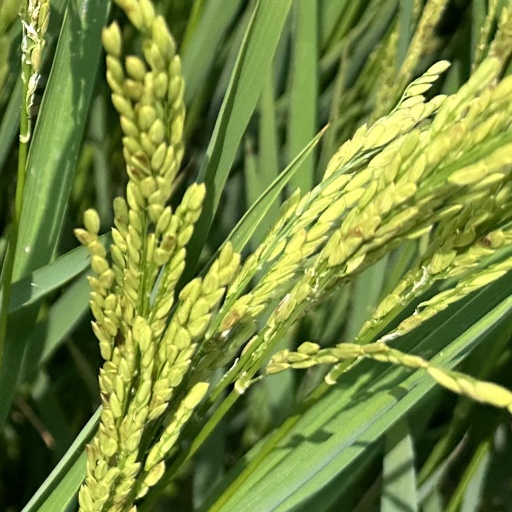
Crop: rice